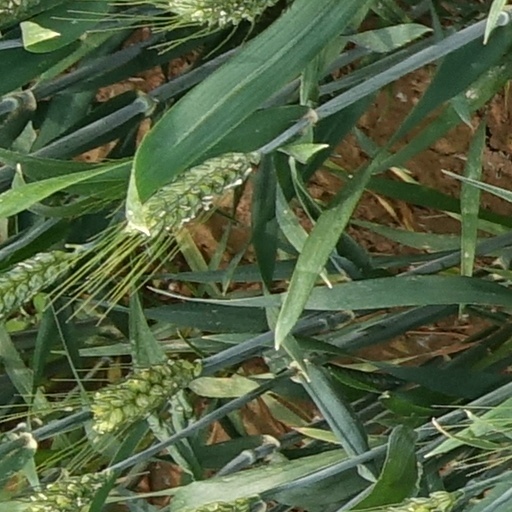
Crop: wheat